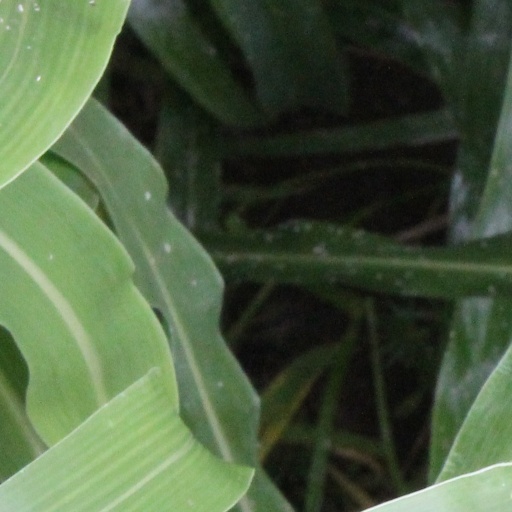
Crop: sorghum